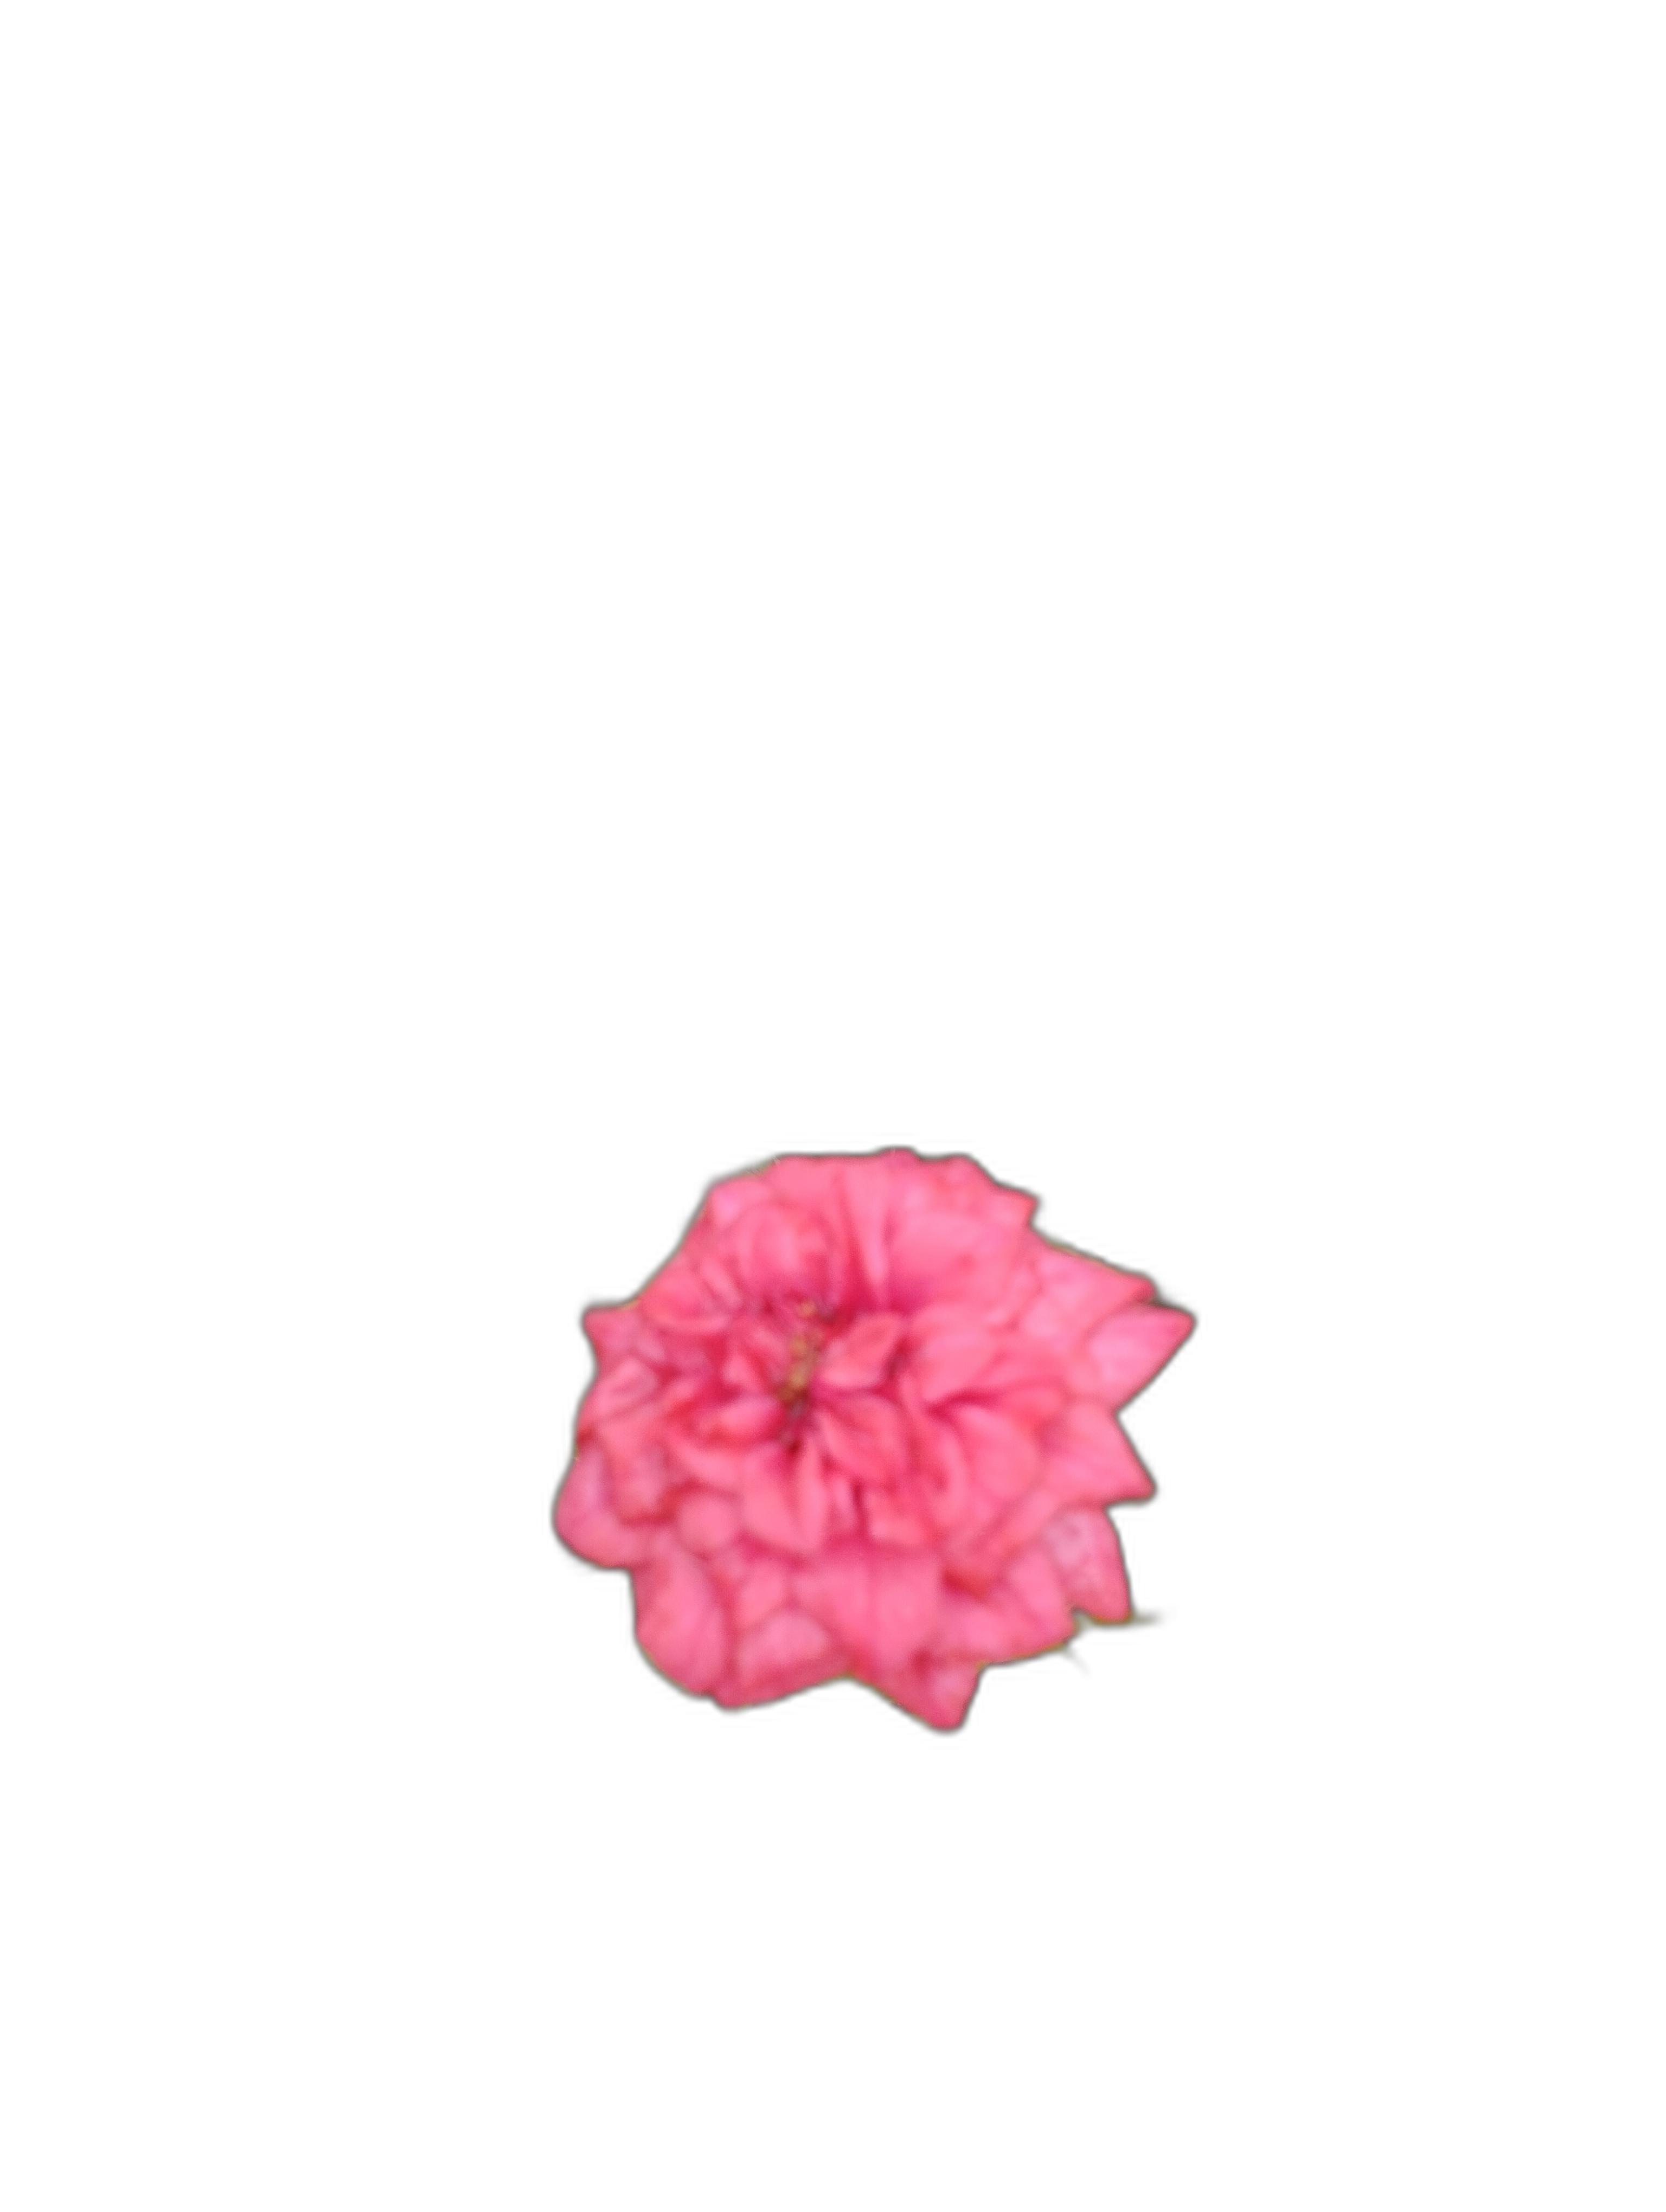
Label: Rose